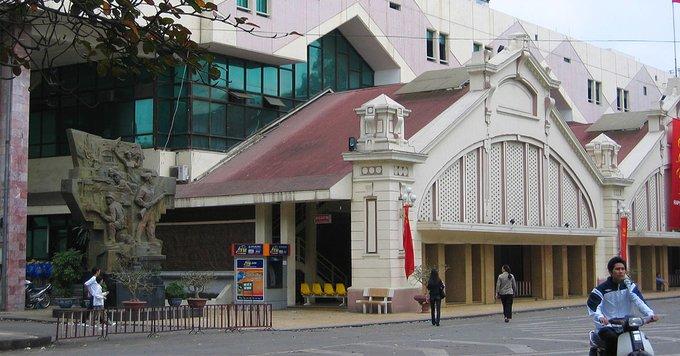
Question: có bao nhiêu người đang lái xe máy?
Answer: có một người đang lái xe máy